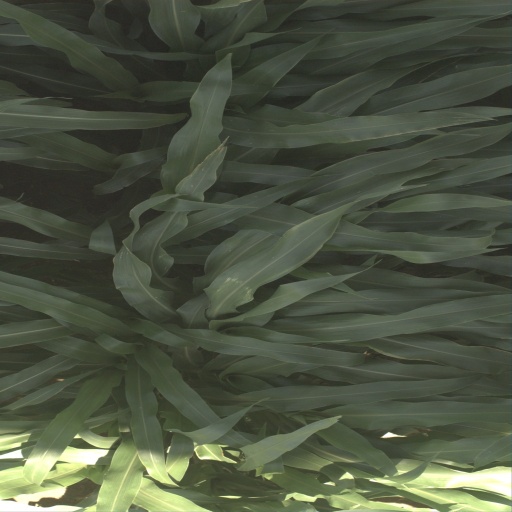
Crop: sorghum